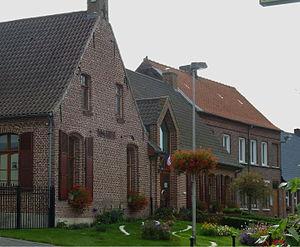
La mairie de Terdeghem Nord, France
Terdeghem est une commune française relevant du département du Nord et de la région Hauts-de-France, située dans le Houtland au sein du Westhoek français.